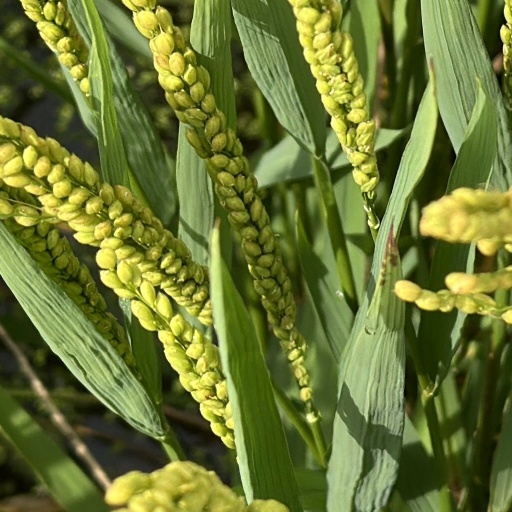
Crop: rice